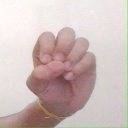
अक्षर: उ